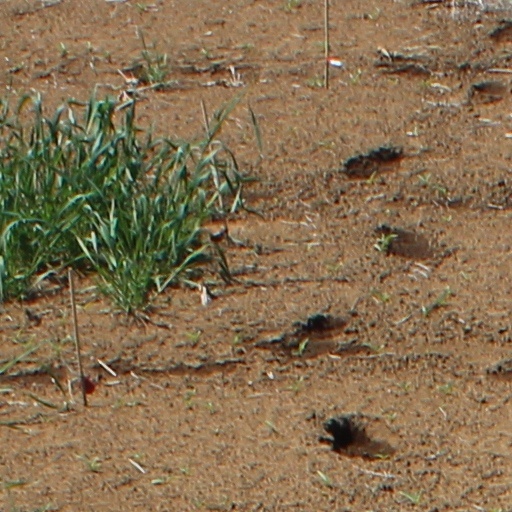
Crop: wheat